Detention of Juan Requesens

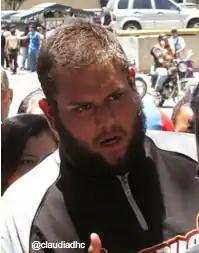
Requesens in 2014

When one of his lawyers, Joel García, saw Requesens at the preliminary hearing and mentioned the video confession to him, Requesens said he was unaware of it. , a National Assembly deputy and spokesperson, stated that Requesens told his lawyer "that he did not remember anything, that he does not remember having recorded any video, much less said anything in that video". Because of this, the Venezuelan legal ombudsman said that they would open an inquiry about the video, and neither this video nor any video was submitted as evidence or added to Requesens' file.